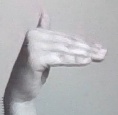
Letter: khaa